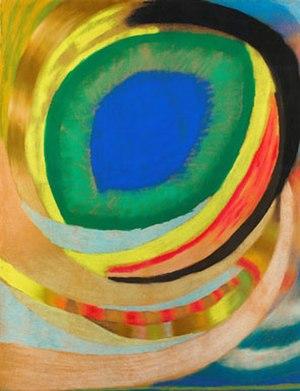
Otto Freundlich, né le 10 juillet 1878 à Stolp et mort le 9 mars 1943 au camp de concentration de Lublin-Majdanek, est un sculpteur et un peintre allemand.